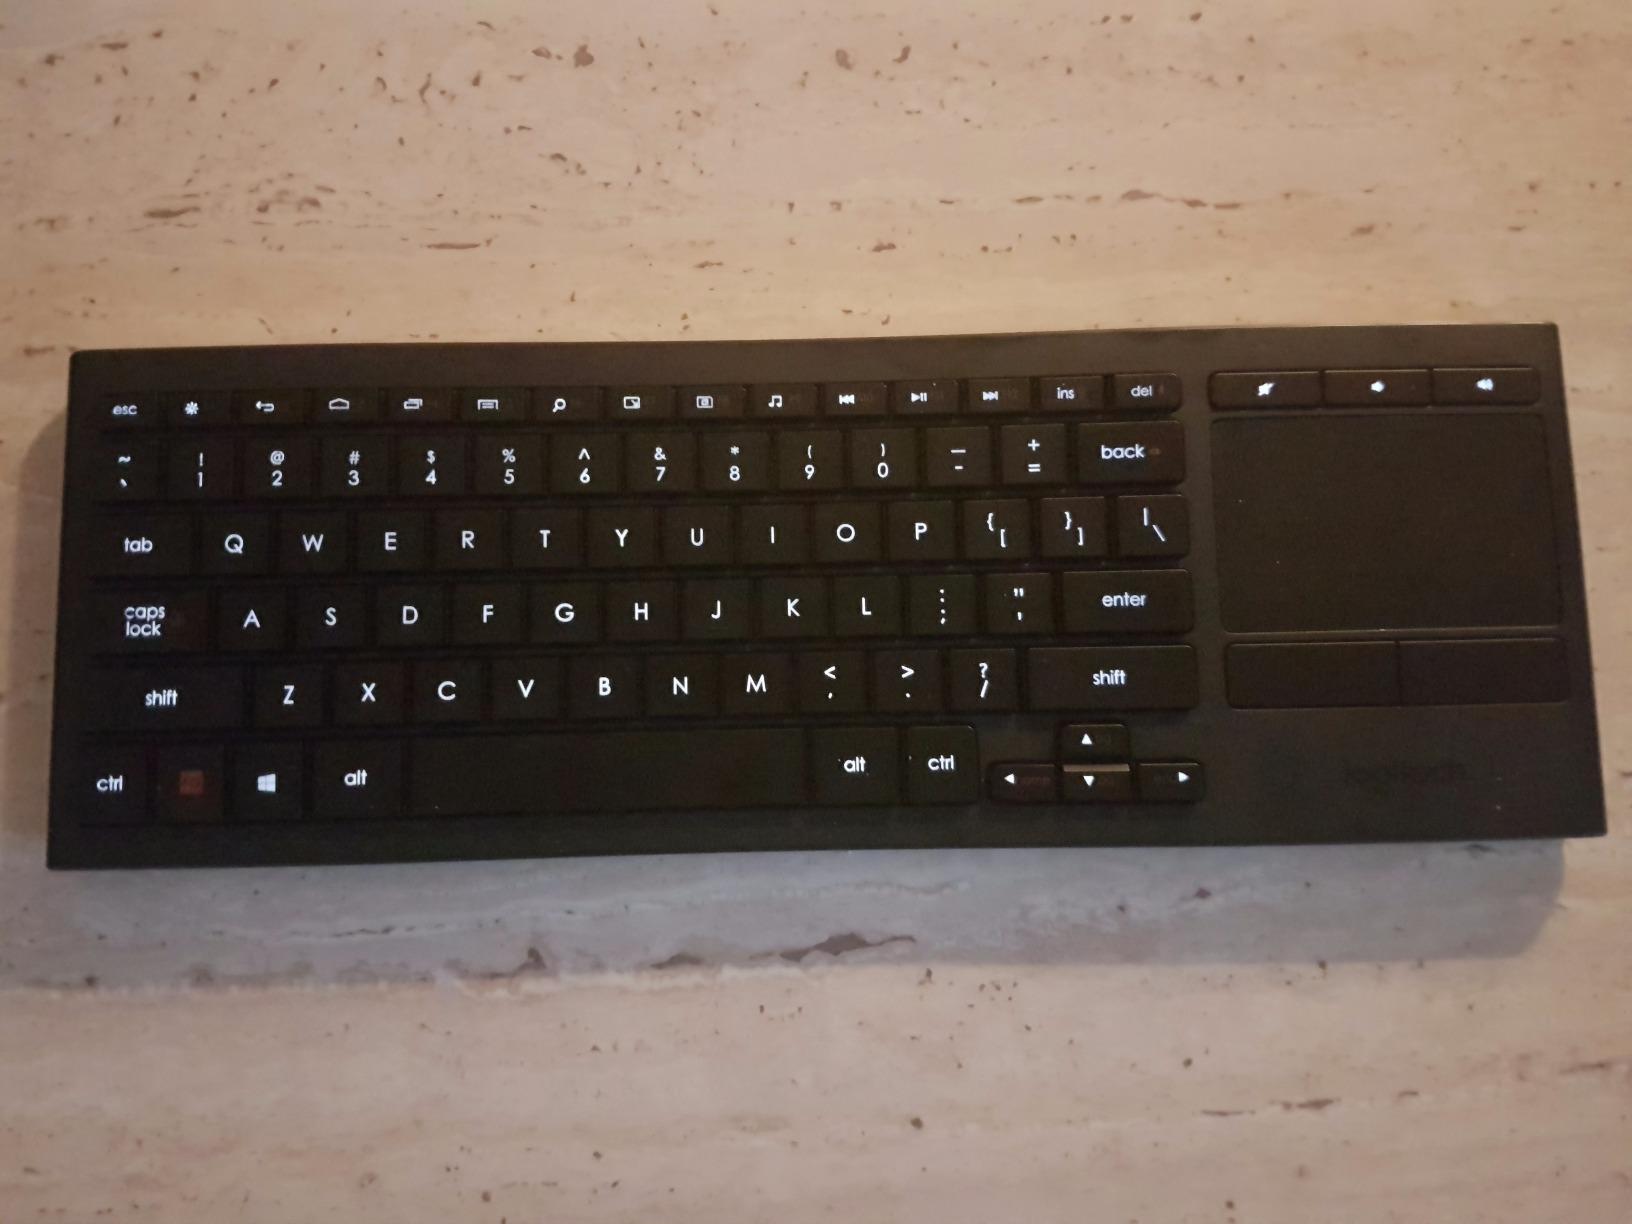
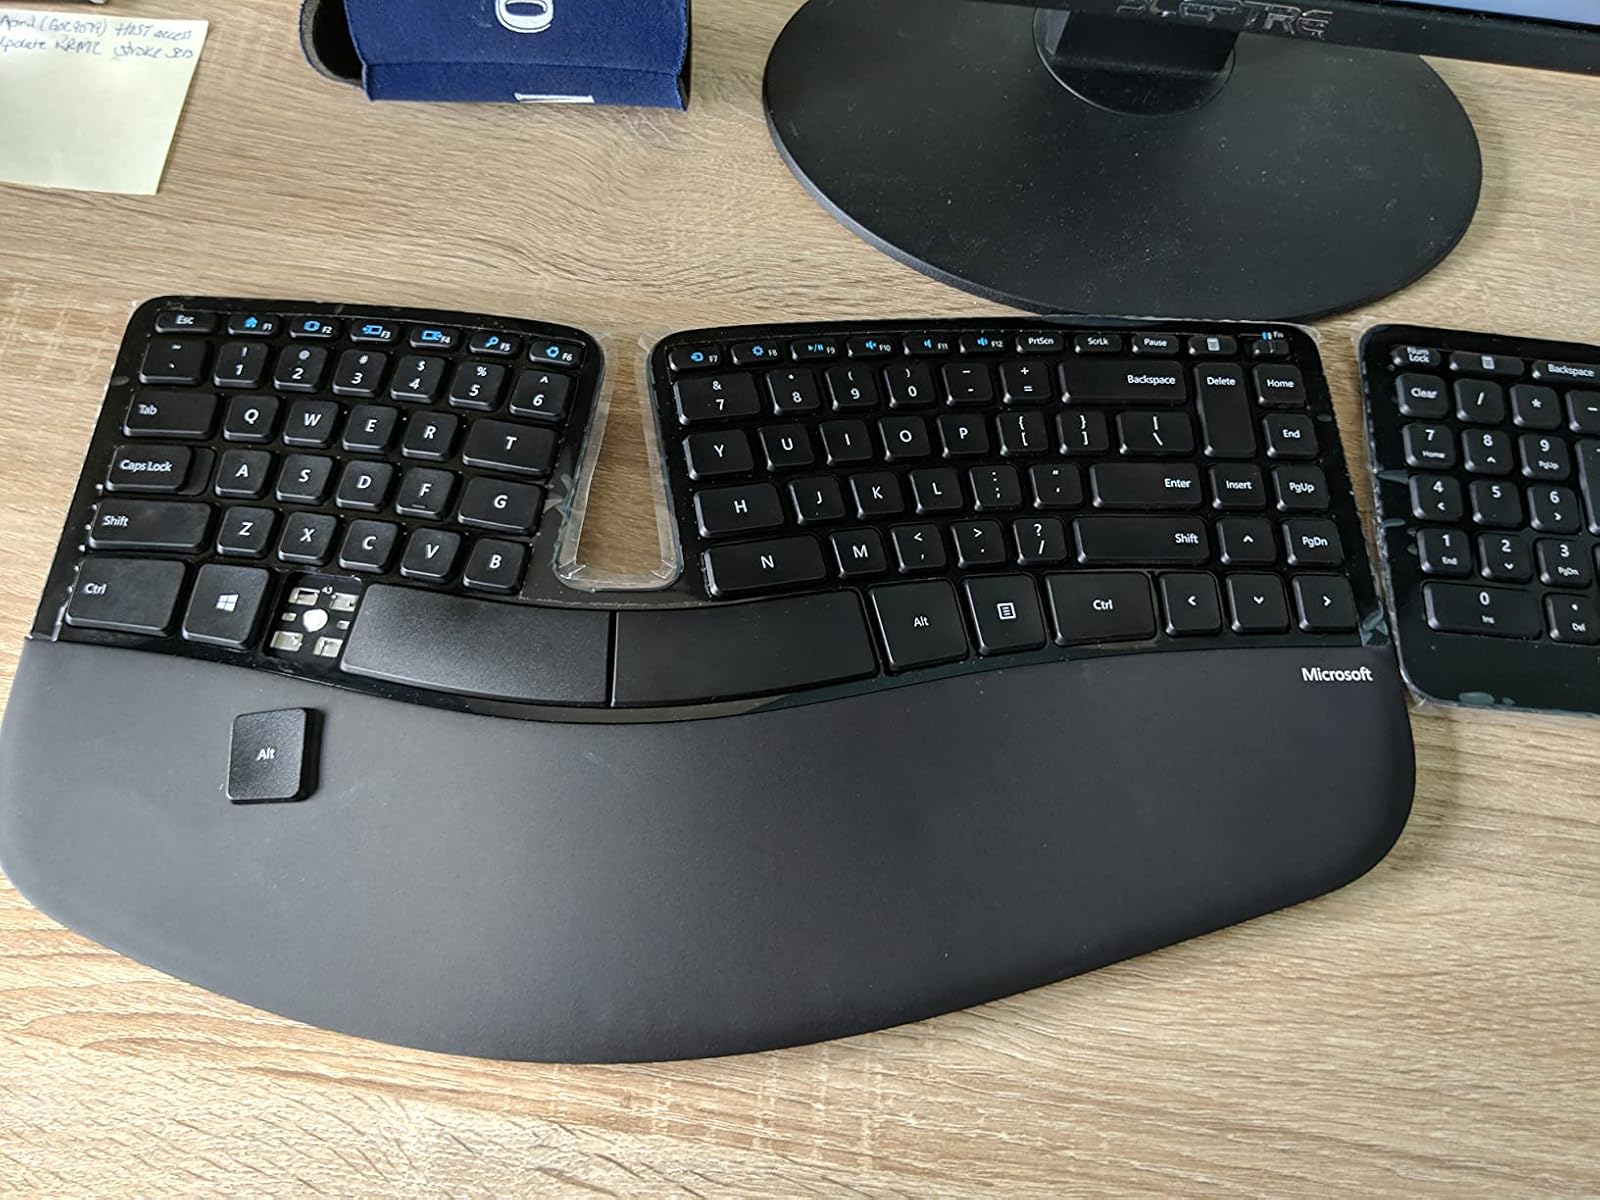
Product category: keyboard
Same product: no